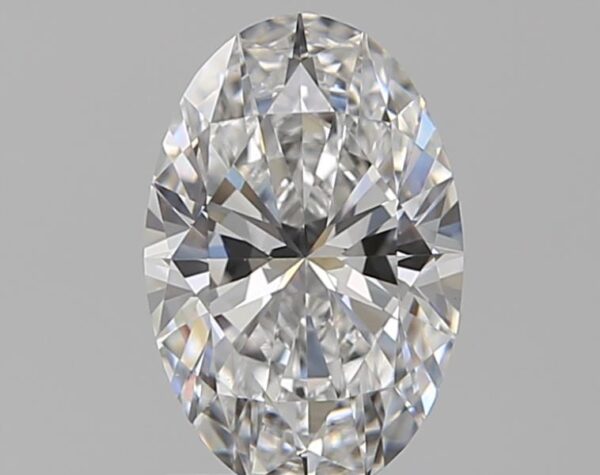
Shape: oval
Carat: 1.01
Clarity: VS1
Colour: D
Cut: EX
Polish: EX
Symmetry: EX
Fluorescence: ST
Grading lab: GIA
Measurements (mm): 8.44 x 5.59 x 3.47